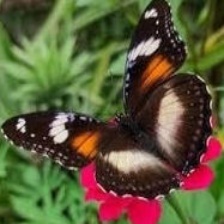
Species: DANAID EGGFLY
Butterfly family (ImageNet category): monarch